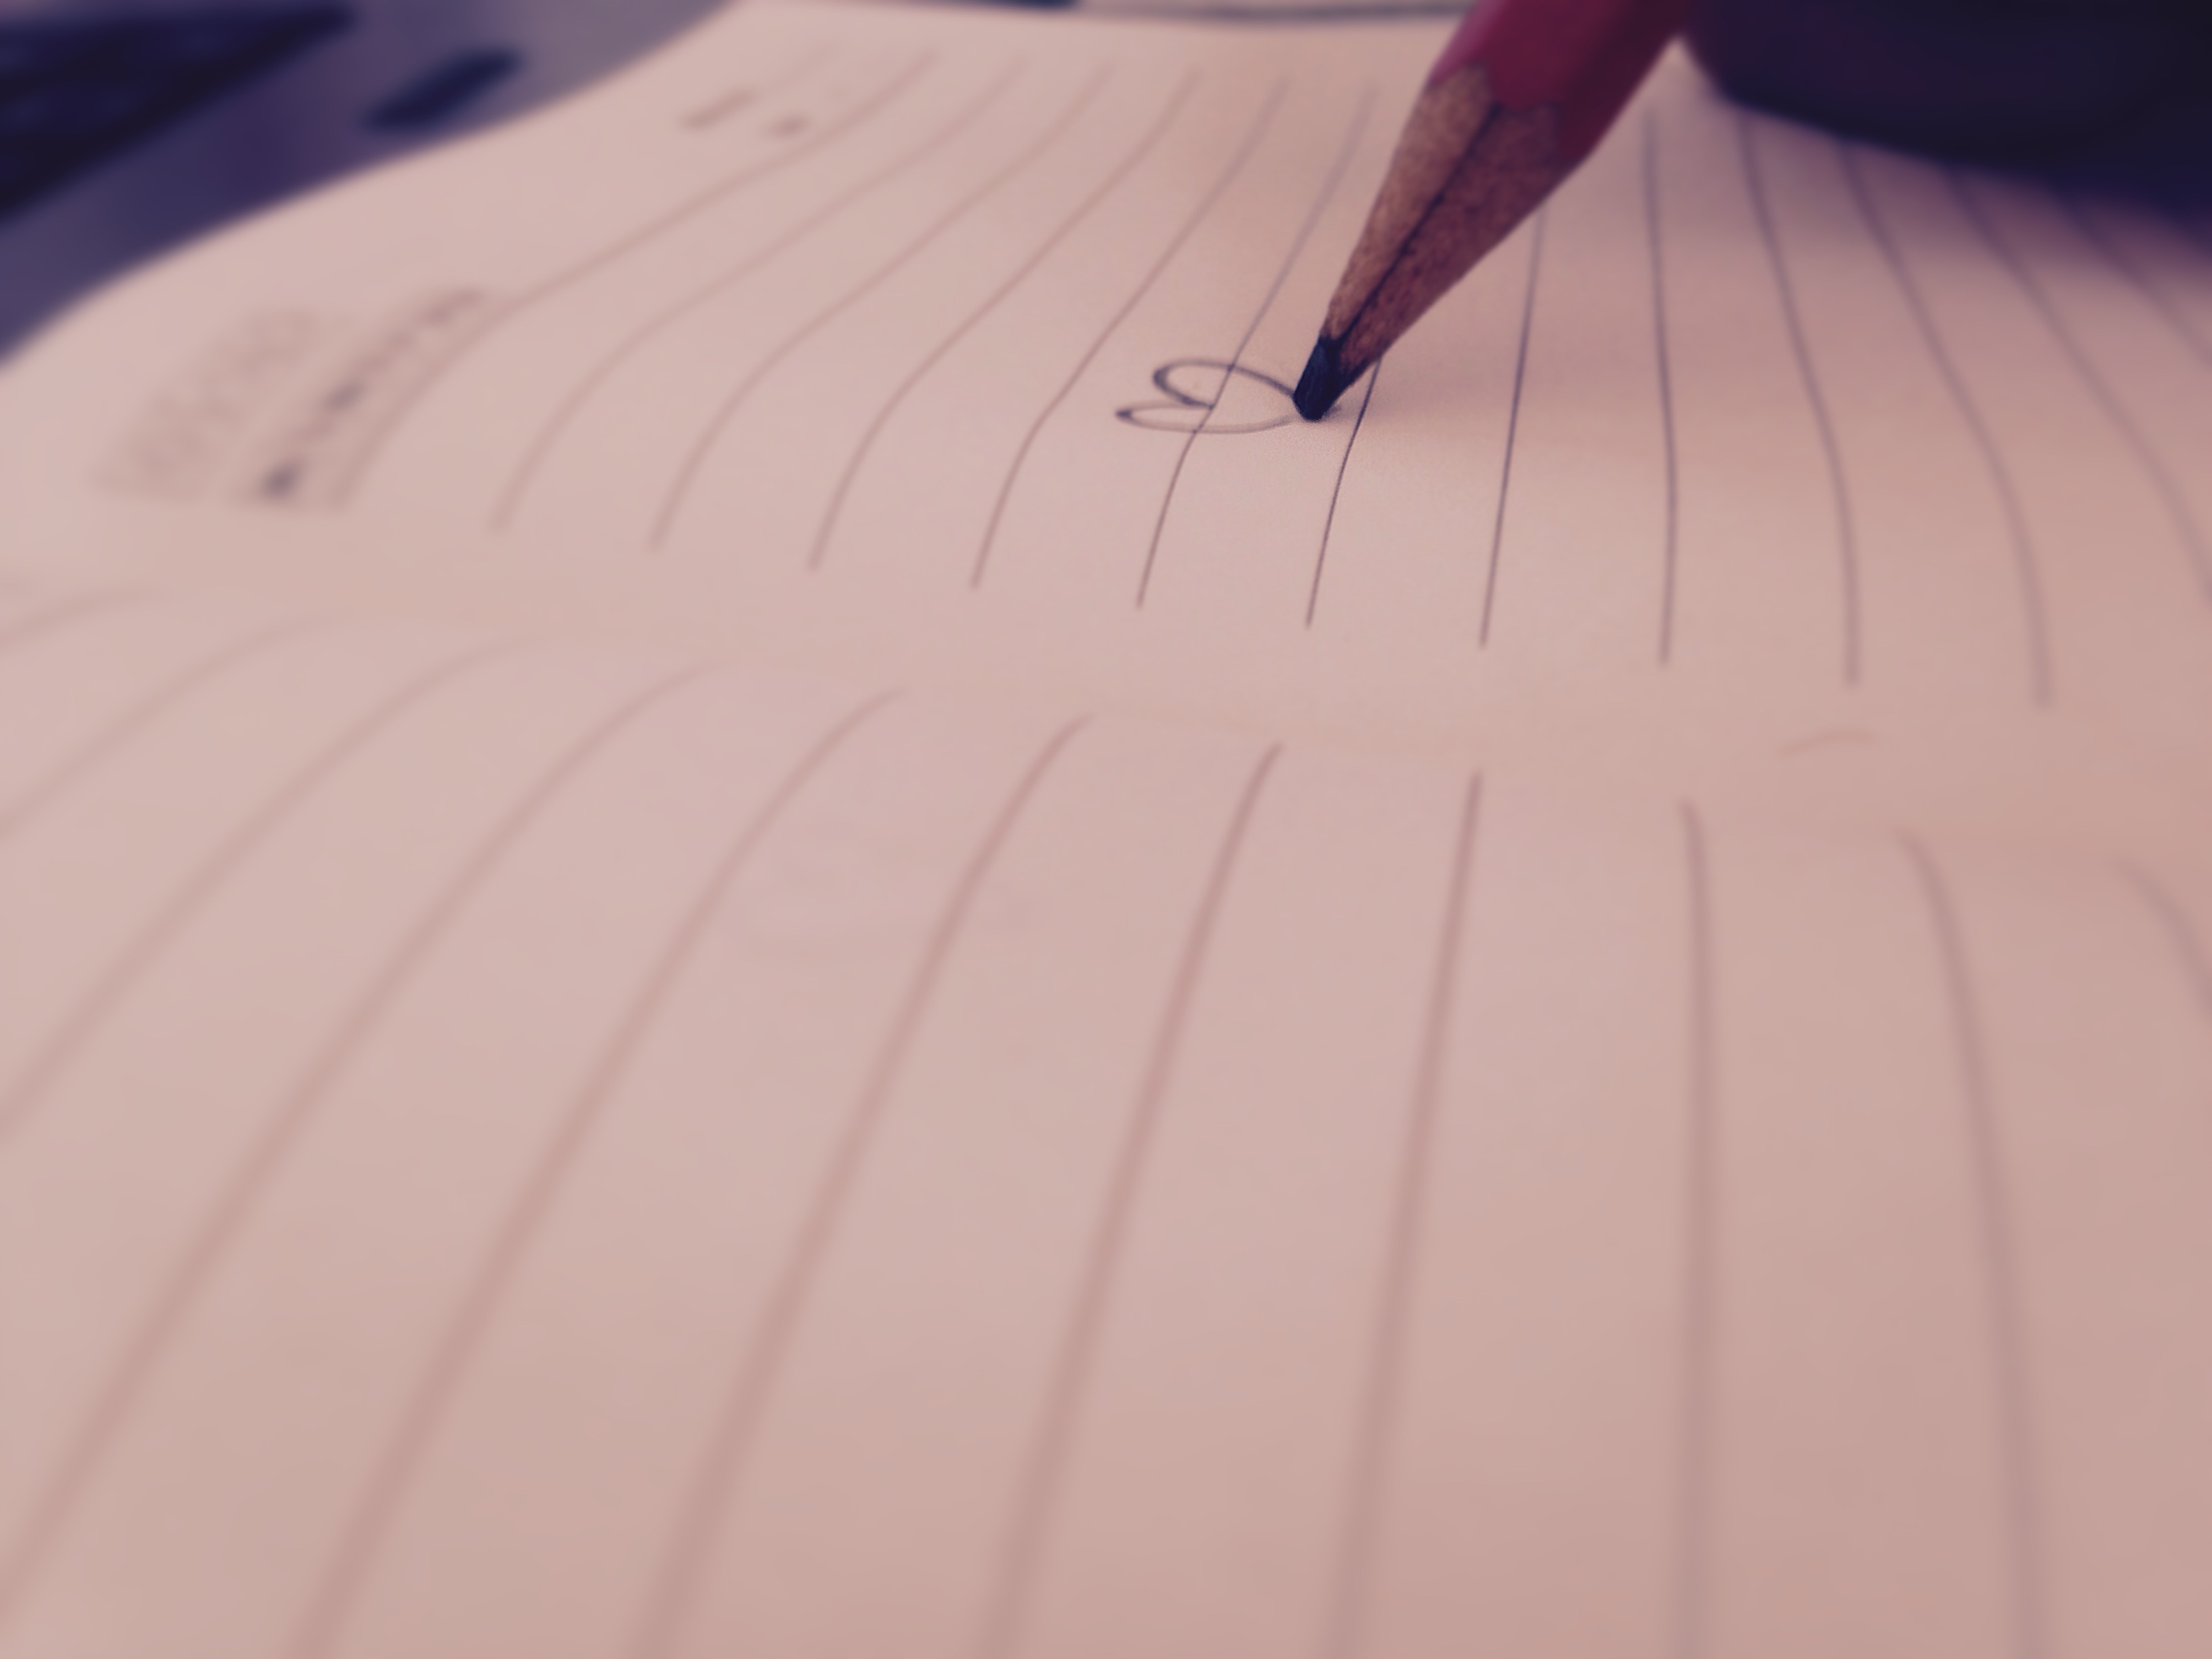
writing, hand, wing, pattern, line, paper, sketch, drawing, design, bed, document, surfing equipment and supplies